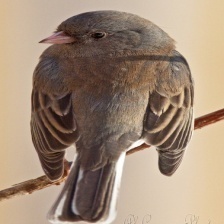
Species: DARK EYED JUNCO
Scientific name: JUNCO HYEMALIS